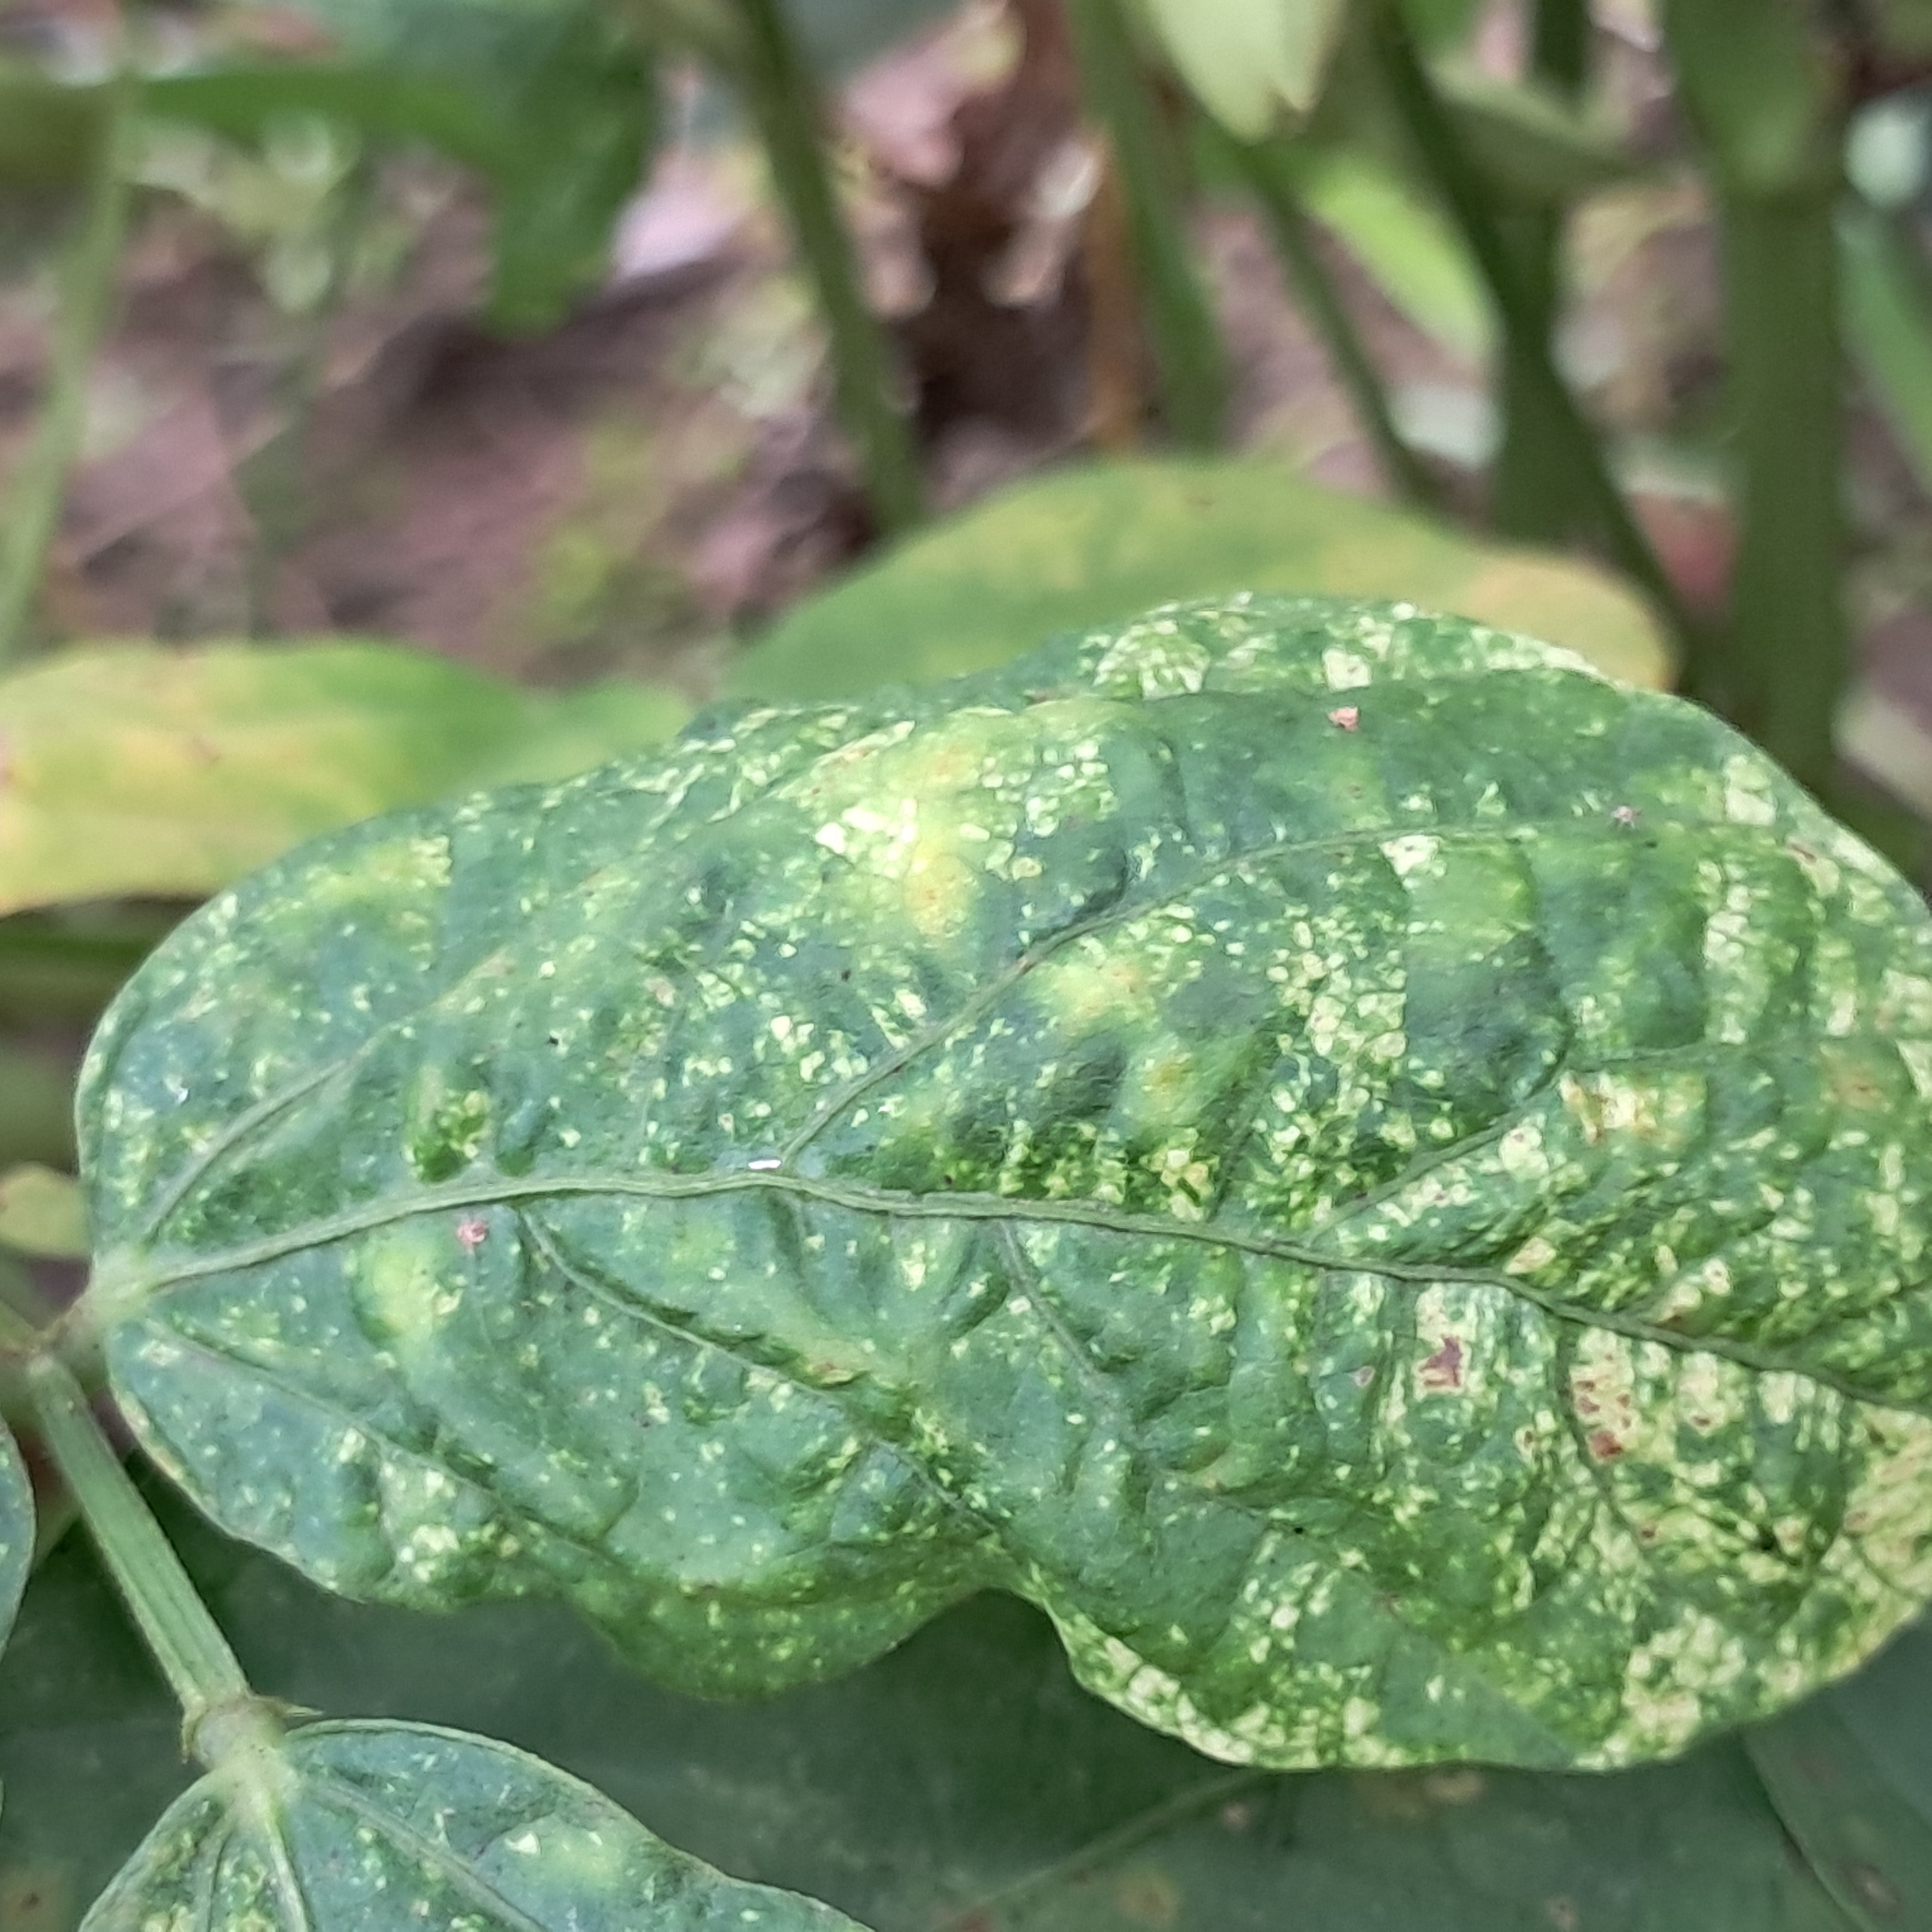
Label: Mosaic